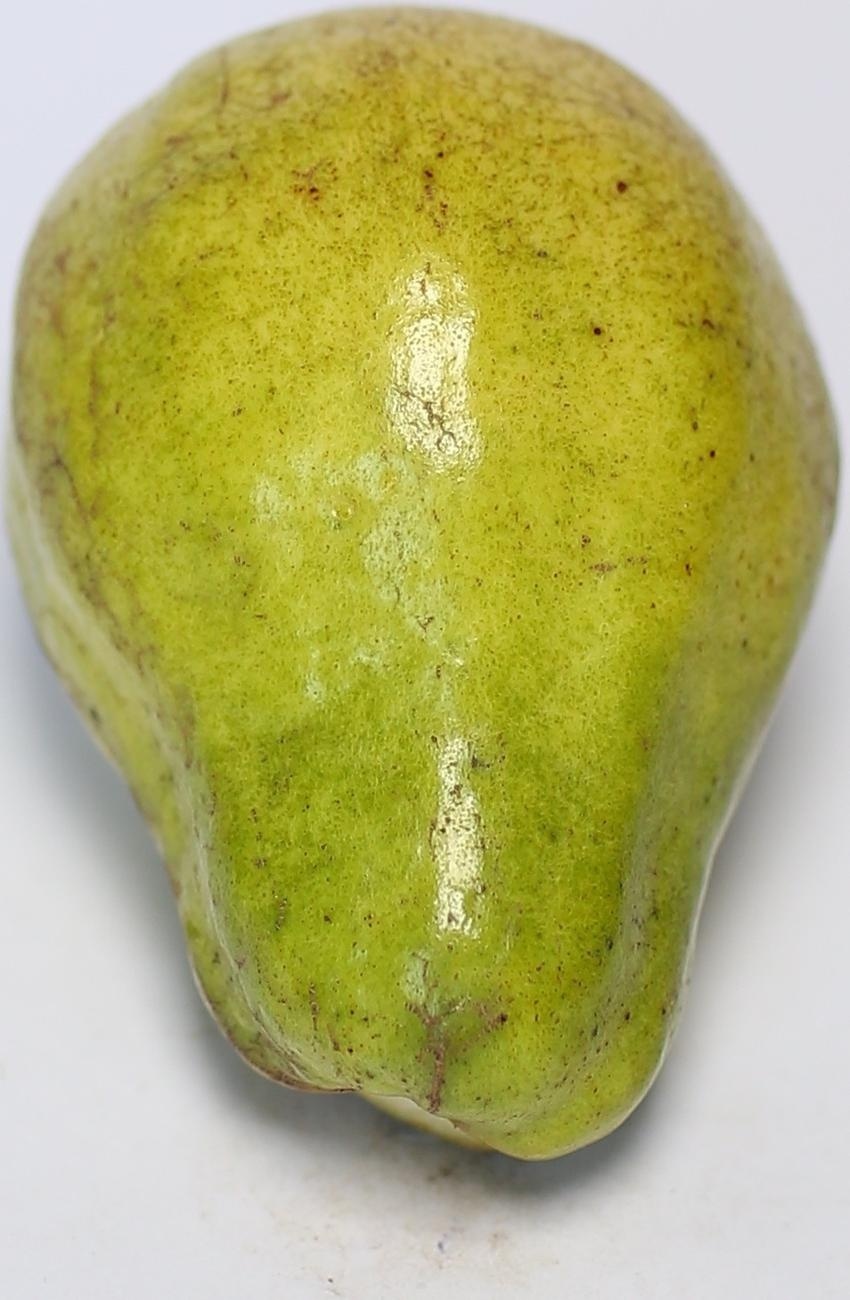
Maturity: mature-green
Variety: local-sindhi